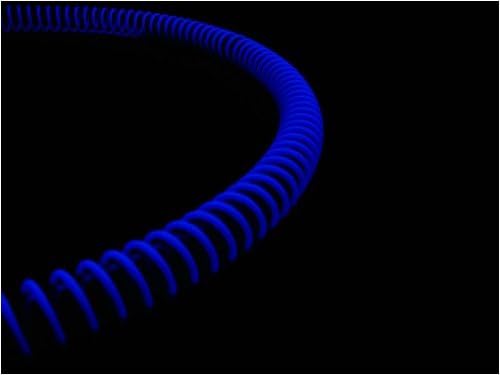
PrimoChill Anti-Kink Coils 3/4in. - UV Blue
Category: Computers
PrimoChill is once again helping performance enthusiasts, case modders, and those in search of silence, find the true path to water cooling zen with PrimoChill Anti-Kink coils. Think of them as Yoga for your PC's water cooling system--improving the flexibility of your tubing in those tighter radius location to prevent kinking that can stop or decrease coolant flow. PrimoChill Anti-Kink Coils will have your machine looking and performing great,and you calm and relaxed!
Features: Made of strong and durable PVC and packaged in pre-cut 40" lengths--typically enough for a single CPU system | Pre-cut 40" length. One length is typically sufficient for a single CPU cooling circuit depending on how tight the coils are wrapped around the tubing | Note: Two lengths may be necessary for a complete circuit including dual CPU, CPU+VGA, or CPU+VGA+Chipset setups. | 1/2" will fit 1/2in. O.D. Tubing, 3/4" will fit 3/4in O.D. tubing, and 5/8" will fit 5/8 OD Tubing | Inexpensive mod for a fresh new look!